Alexander Klyushev

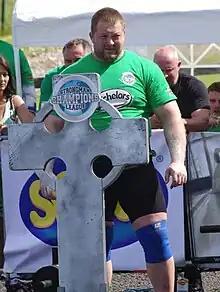
Alexander Klyushev in 2010

Alexander Klyushev (born 23 December 1983) is a Russian strongman competitor and entrant to the World's Strongest Man competition.